Azhar Ali

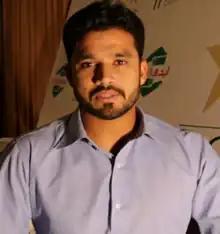
Azhar Ali in 2017

Azhar Ali (Punjabi:اظہر علی; born 19 February 1985) is a Pakistani former international cricketer. He is former captain of ODI and test side of Pakistan national team. He is a member of the Men's National Selection Committee of the Pakistan Cricket Board.